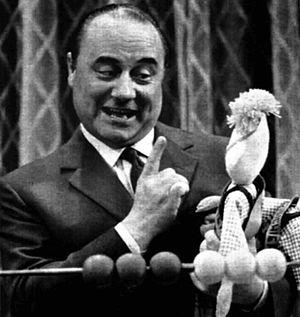
Mario Riva est un acteur italien.